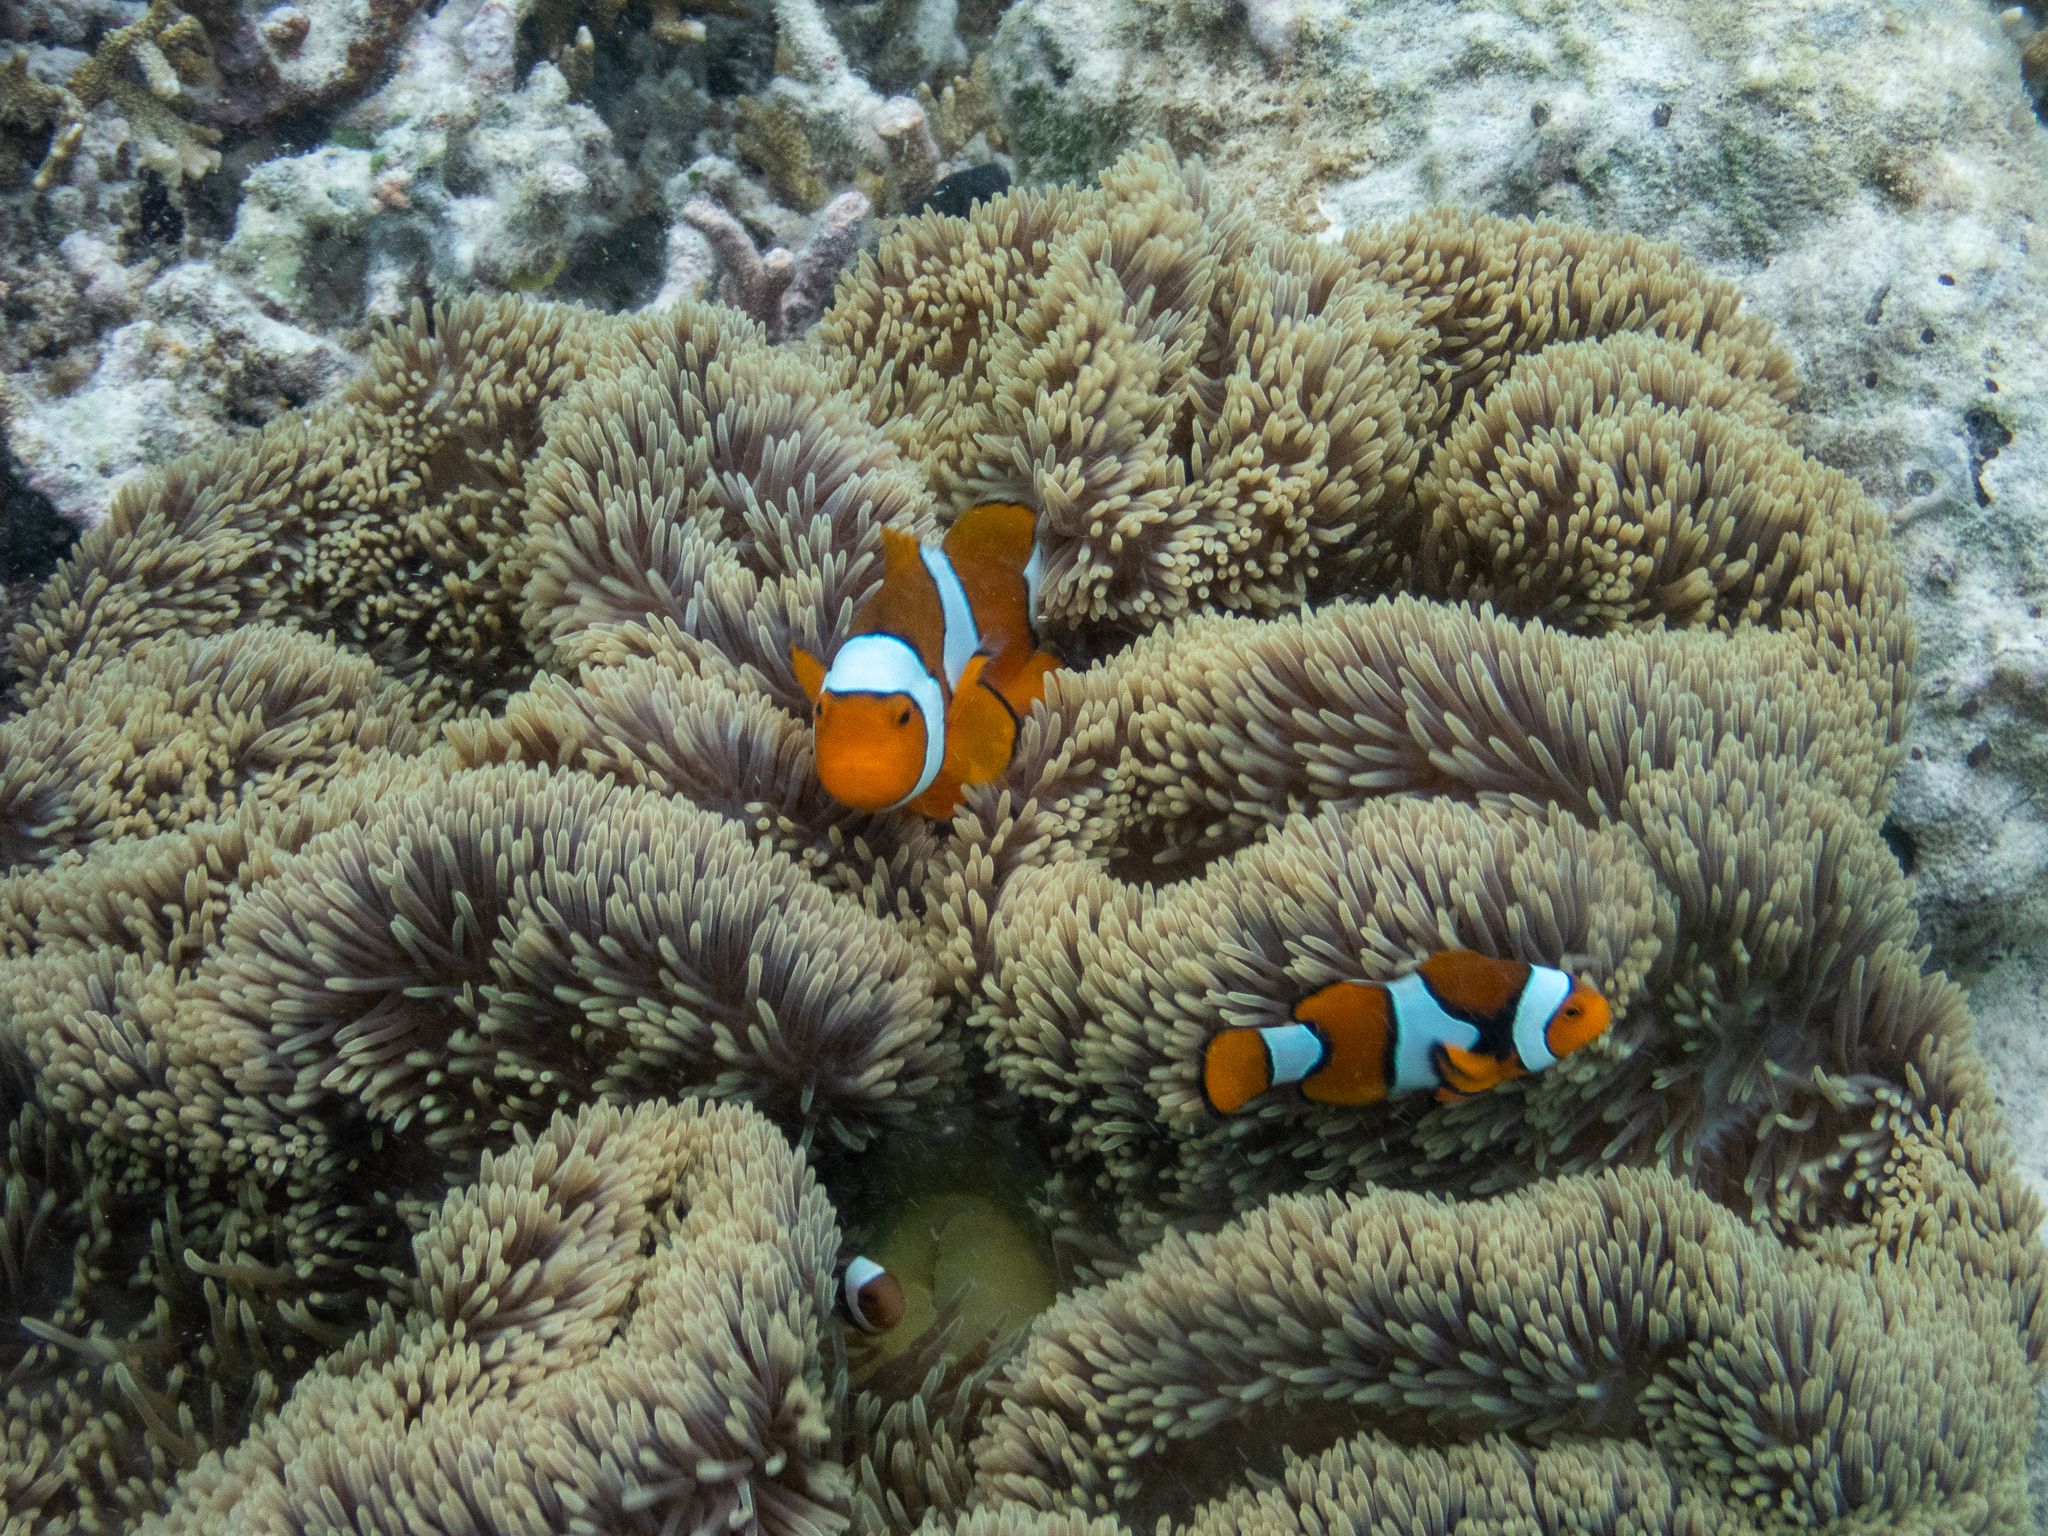
Amphiprion ocellaris (Ocellaris Anemonefish)